Doc Bushong

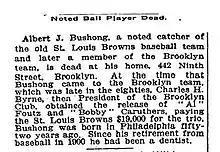
Doc Bushong's 1908 obituary from the New York Times

In a game that was traditionally played bare-handed, it is difficult to say who was first to make and use the padded catcher's mitt similar to today's glove. The first player to wear a glove was catcher Doug Allison, in 1870. In 1888, Joe Gunson described his catcher's mitt, and is sometimes associated with its invention, along with Doc Bushong and others. But his claim as first is brought into question by a "Brooklyn Eagle" article that describes Bushong with his special glove at least a season before Gunson's claim. But on July 1, 1887, while at bat in the sixth inning of a game against Louisville, Bushong's fingers were mashed by a wild pitch from Louisville switch pitcher Ice Box Chamberlain The injury resulted in a broken finger and prevented him from playing for almost ten and a half weeks. But it is easy to believe that on September 18, 1887, when he returned, Bushong had seriously padded a mitt to protect his hand as well his dentistry profession. Further, an article on October 13, 1887, by the Brooklyn Eagle, tells of Bushong losing his "old glove."...